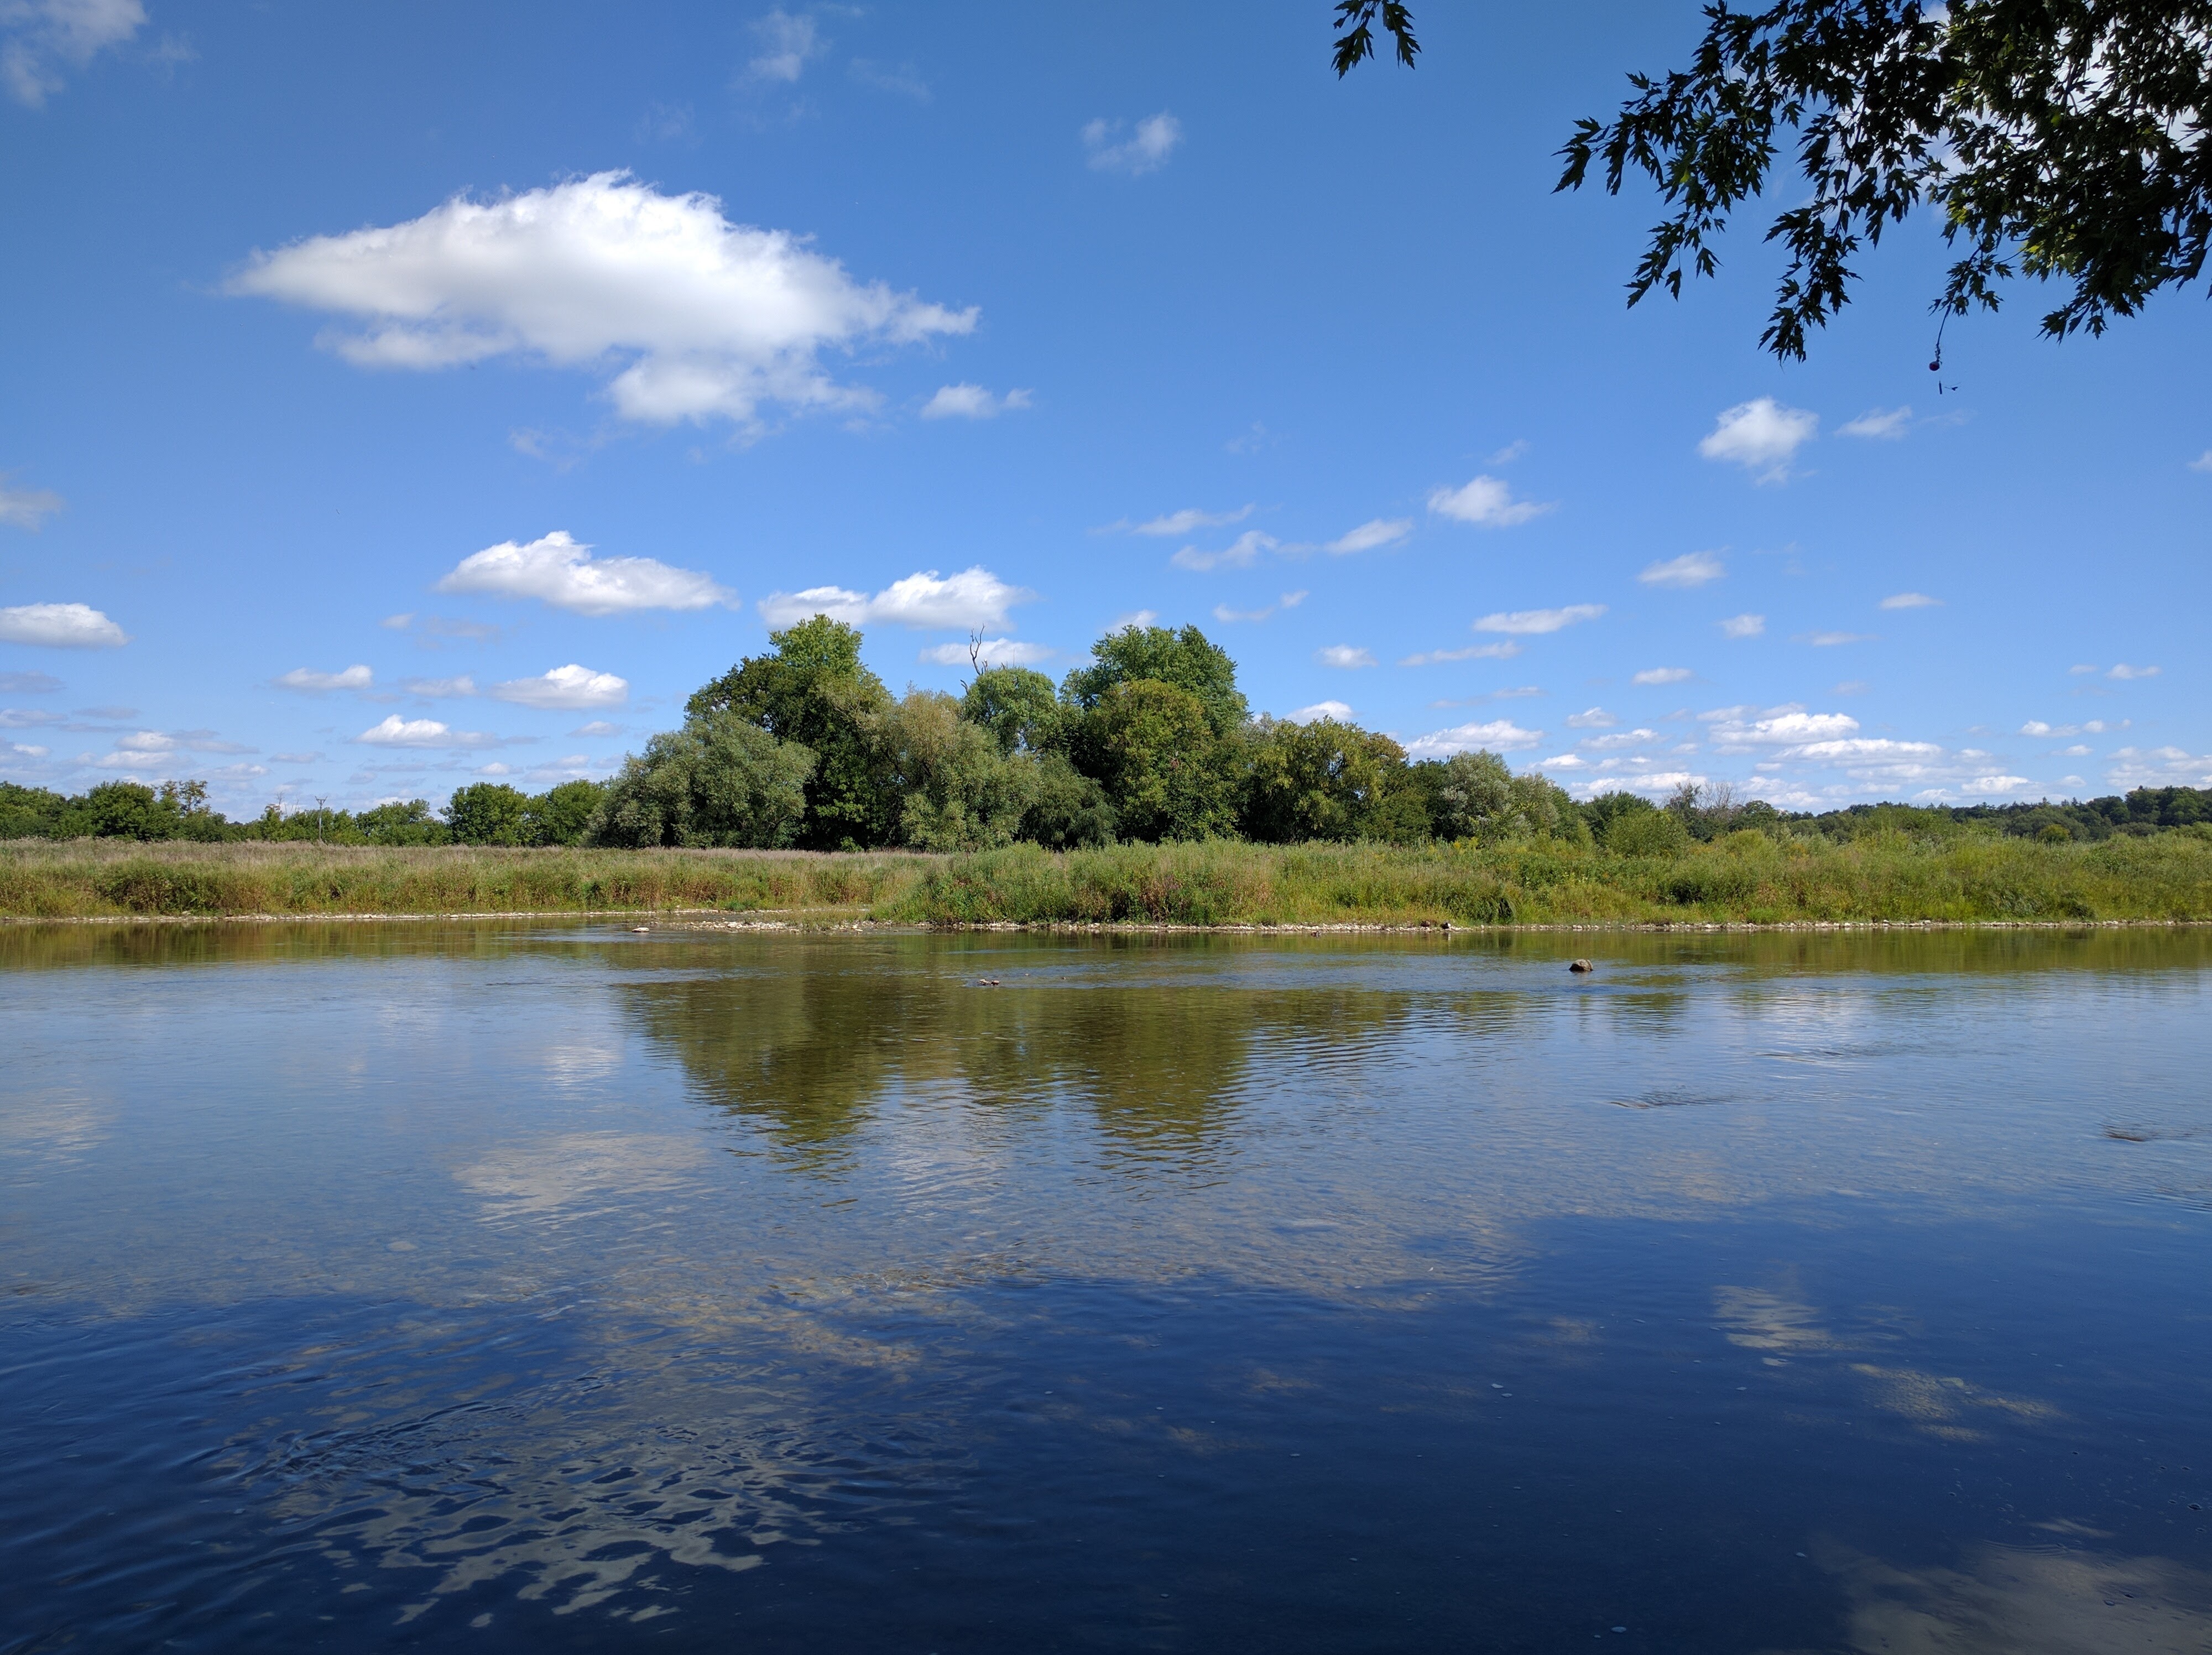
landscape, tree, water, nature, outdoor, marsh, cloud, sky, lake, river, pond, reflection, scenery, reservoir, body of water, wetland, habitat, loch, nature landscape, natural environment